Young Citizen Volunteers (1972)

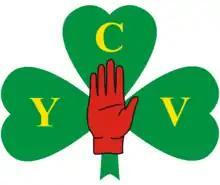
Emblem used by the YCV.

The Young Citizen Volunteers of Ireland, or Young Citizen Volunteers (YCV) for short, was a loyalist paramilitary organisation for loyalist youths which later became the youth wing of Ulster loyalist paramilitary group the Ulster Volunteer Force. It appropriated the name of the original Young Citizen Volunteers formed in 1912 as a British civic organisation.